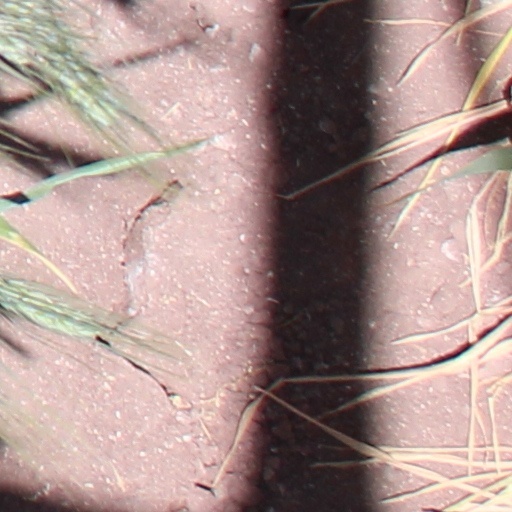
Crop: wheat